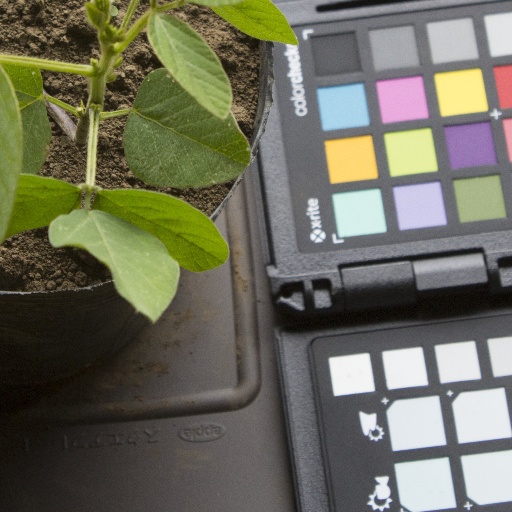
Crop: soybean